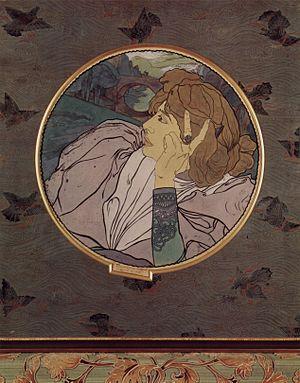
Georges de Feure, pseudonyme de Georges Joseph van Sluijters, né le 6 septembre 1868 à Paris et mort le 26 novembre 1943 dans la même ville, est un artiste peintre, affichiste et designer de meubles, d'objets décoratifs et d'aéroplanes français.
L'Art nouveau, Modern style ou style nouille est un mouvement artistique de la fin du XIXᵉ et du début du XXᵉ siècle qui s'appuie sur l'esthétique des lignes courbes.